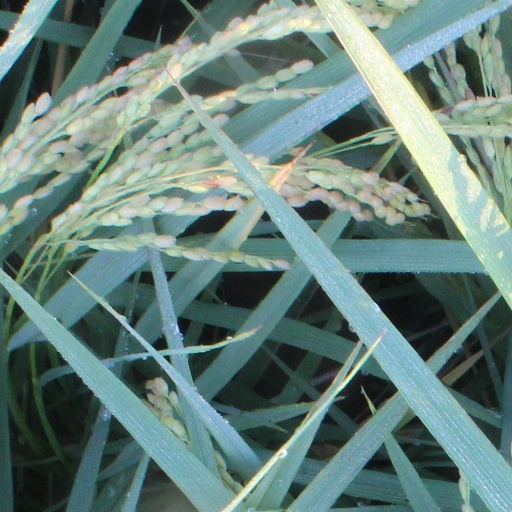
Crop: rice